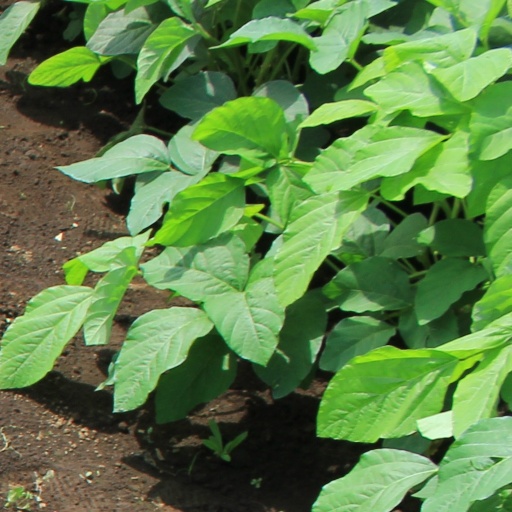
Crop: soybean